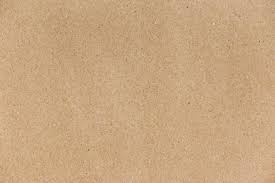
Label: cardboard